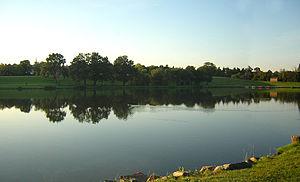
Vue de la base de loisirs - Étang des Alleux
Argentré est une commune française située dans le département de la Mayenne en région Pays de la Loire, peuplée au dernier recensement de 2017 de 2 814 habitants appelés les Argentréens.
La Jouanne est une rivière française qui coule dans le département de la Mayenne. C'est un affluent de la Mayenne en rive gauche, donc un sous-affluent de la Loire par la Mayenne et la Maine.